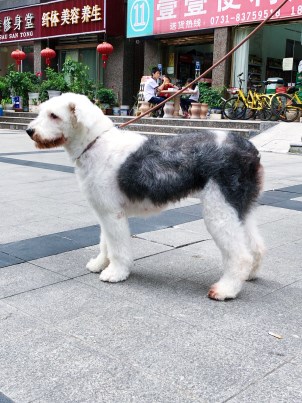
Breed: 257-n000108-Old_English_sheepdog